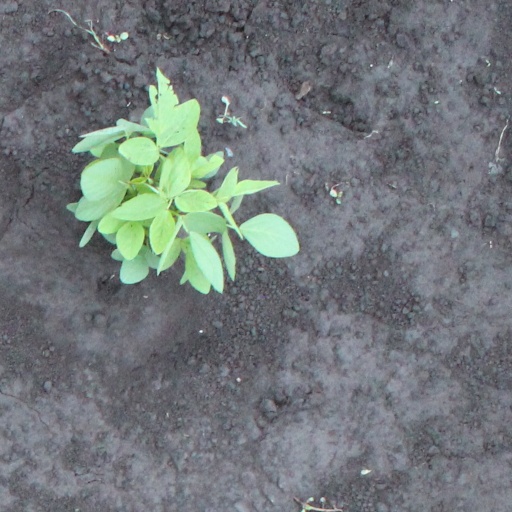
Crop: soybean